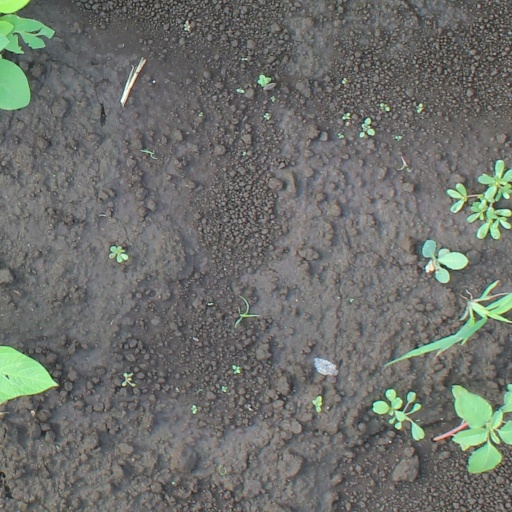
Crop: soybean